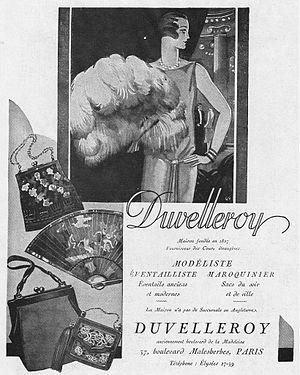
Catalogue de 1928
La maison Duvelleroy est une maison d’éventails et de maroquinerie fondée à Paris en 1827 par Jean-Pierre Duvelleroy. Fournisseur de toutes les cours, elle était installée au 15 rue de la Paix.